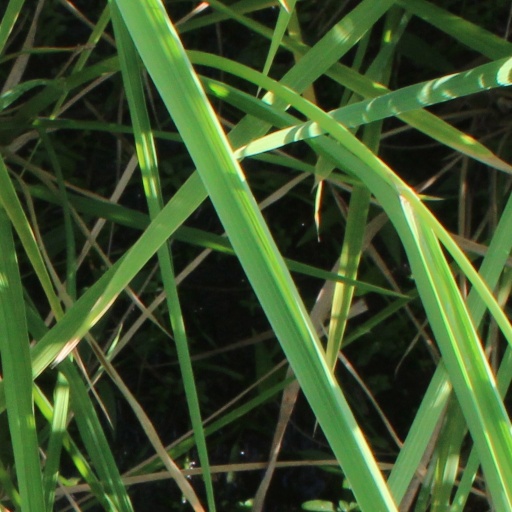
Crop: rice